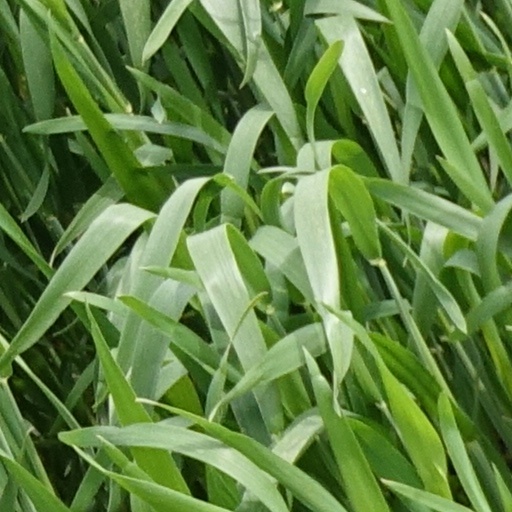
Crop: wheat